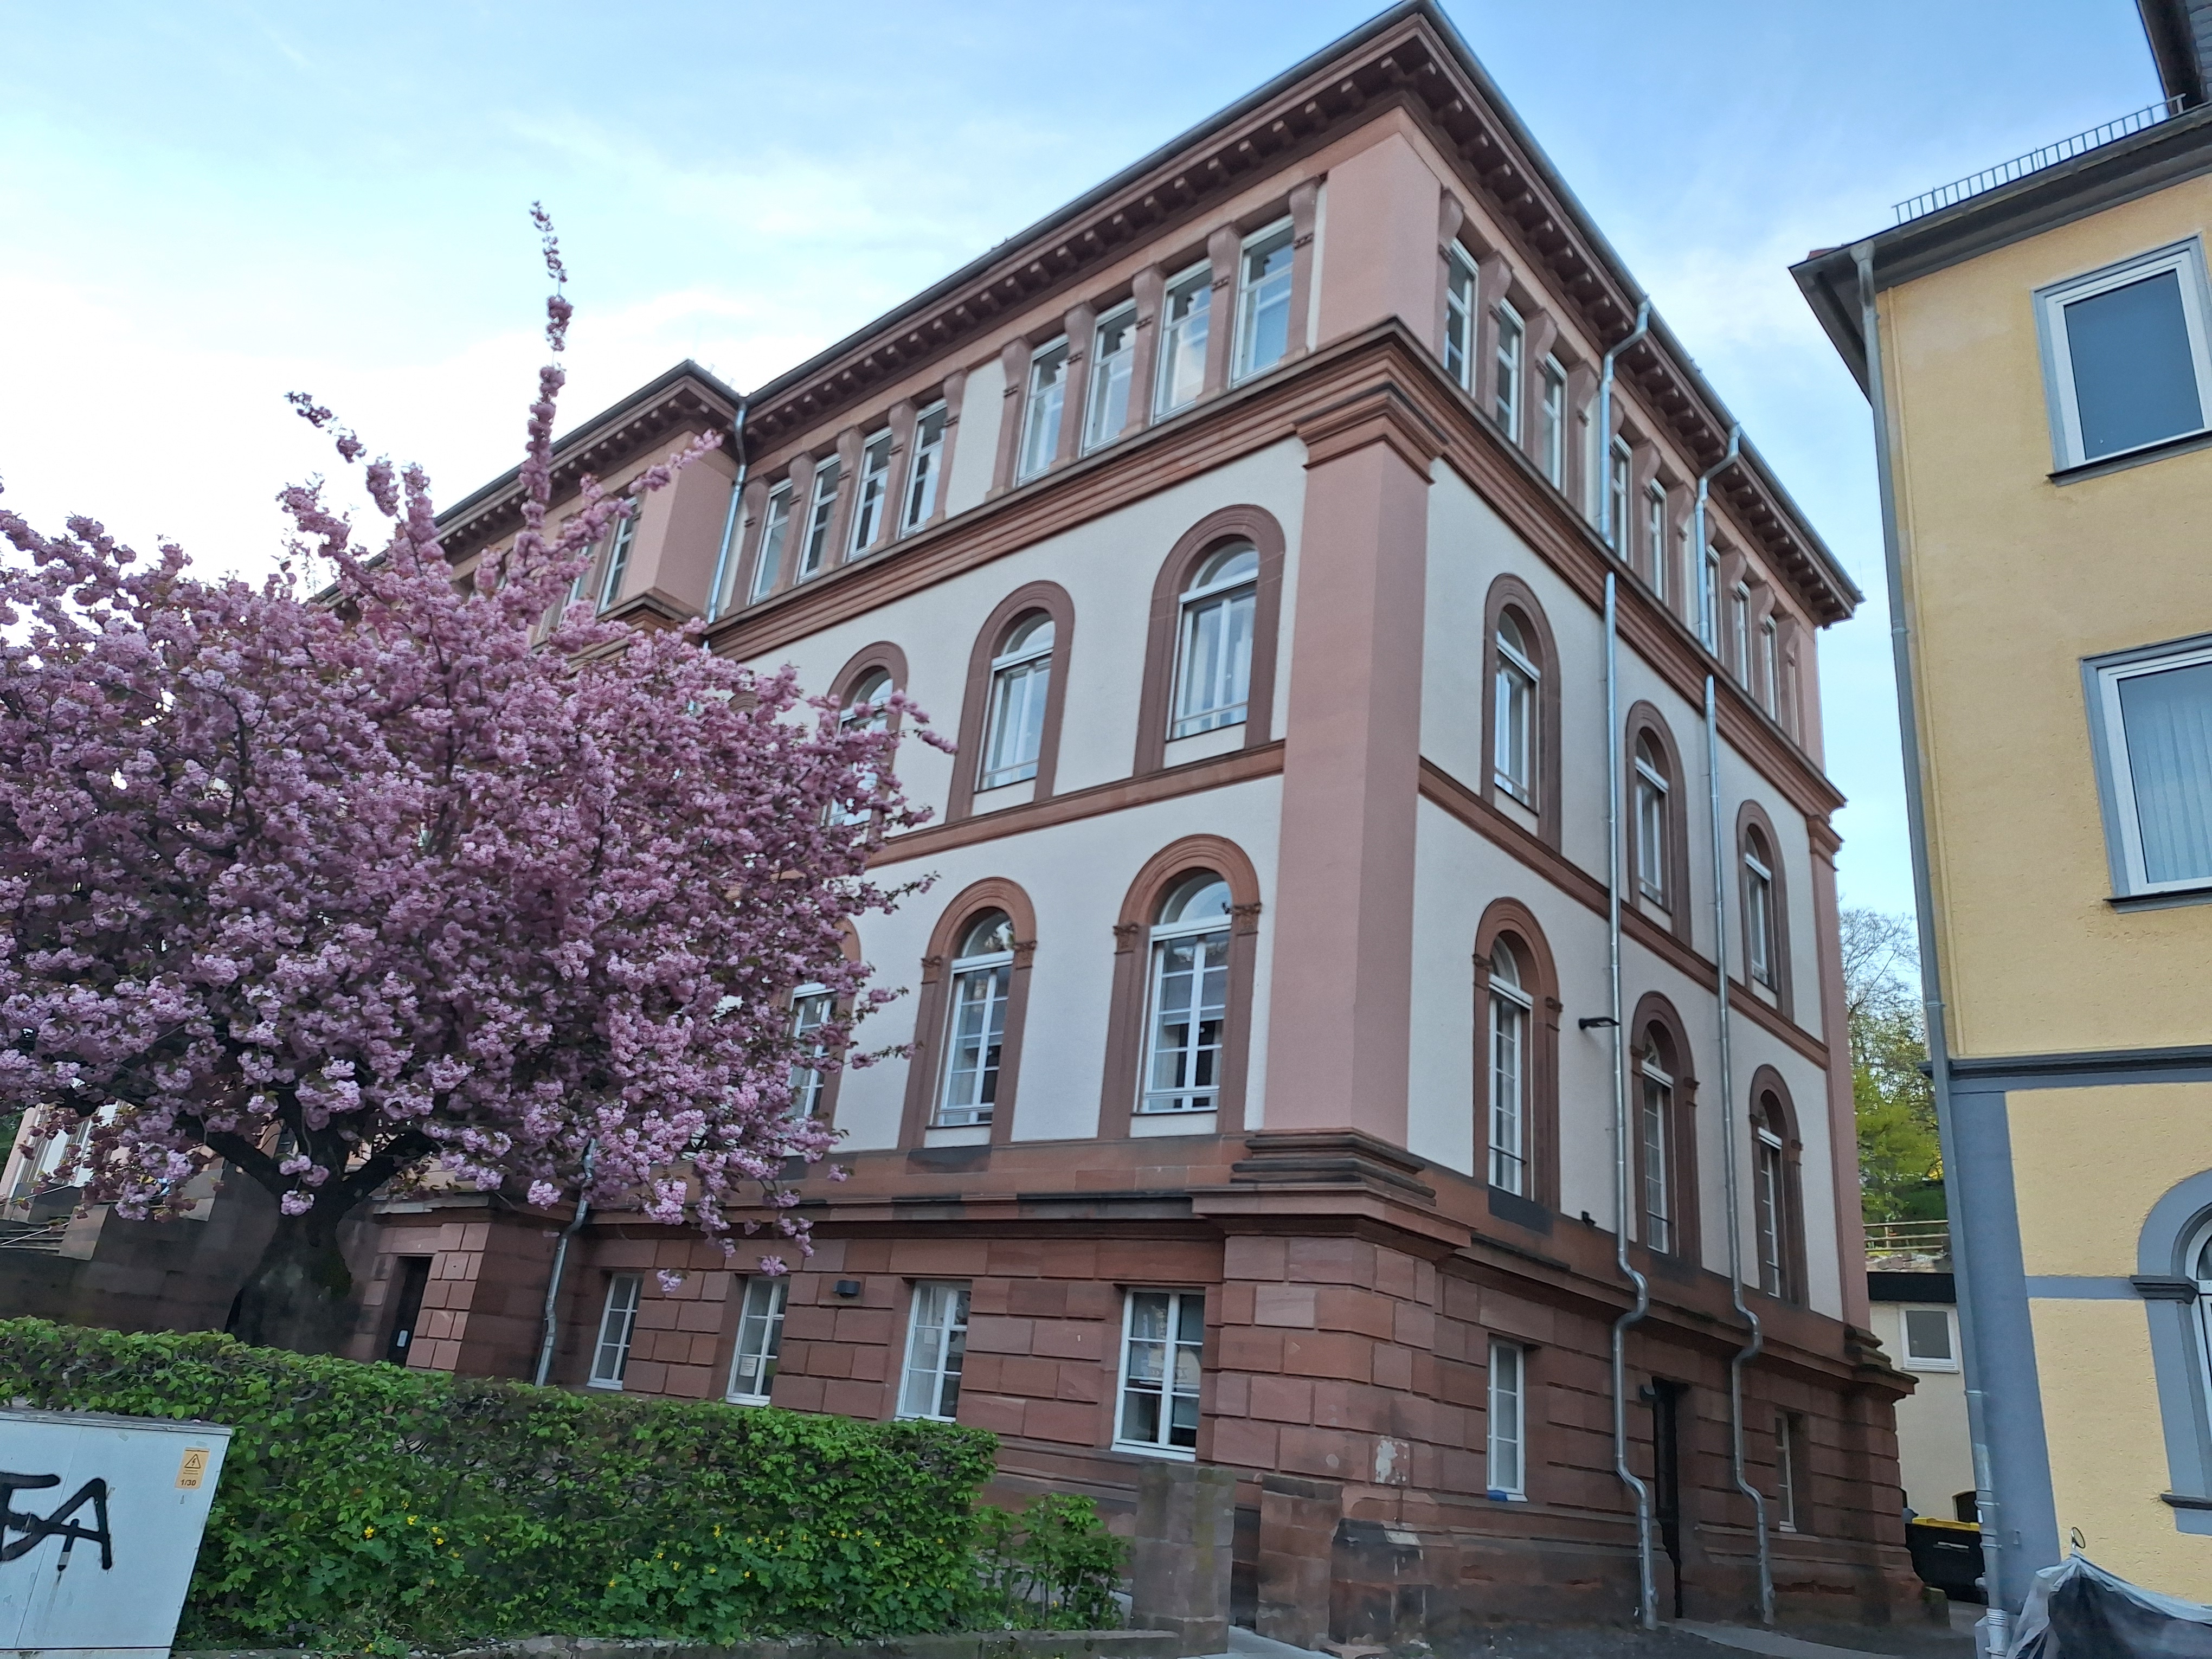
Building: Ketzerbach 63